Lars Bache

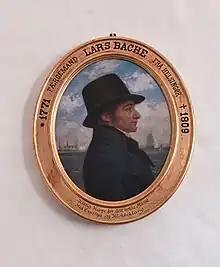
Epitaph in Lyderslev Church.

Lars Bache (10 February 1771 – 26 July 1809) was a Danish ferryman and privateer. He was the grandfather of painter Otto Bache.